Brian Pintado

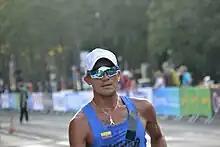
Pintado at the 2023 World Championships

Brian Daniel Pintado Álvarez (born 29 July 1995 in Cuenca) is an Ecuadorian racewalker, two-time Pan American Games champion and two-time Olympic Medallist.